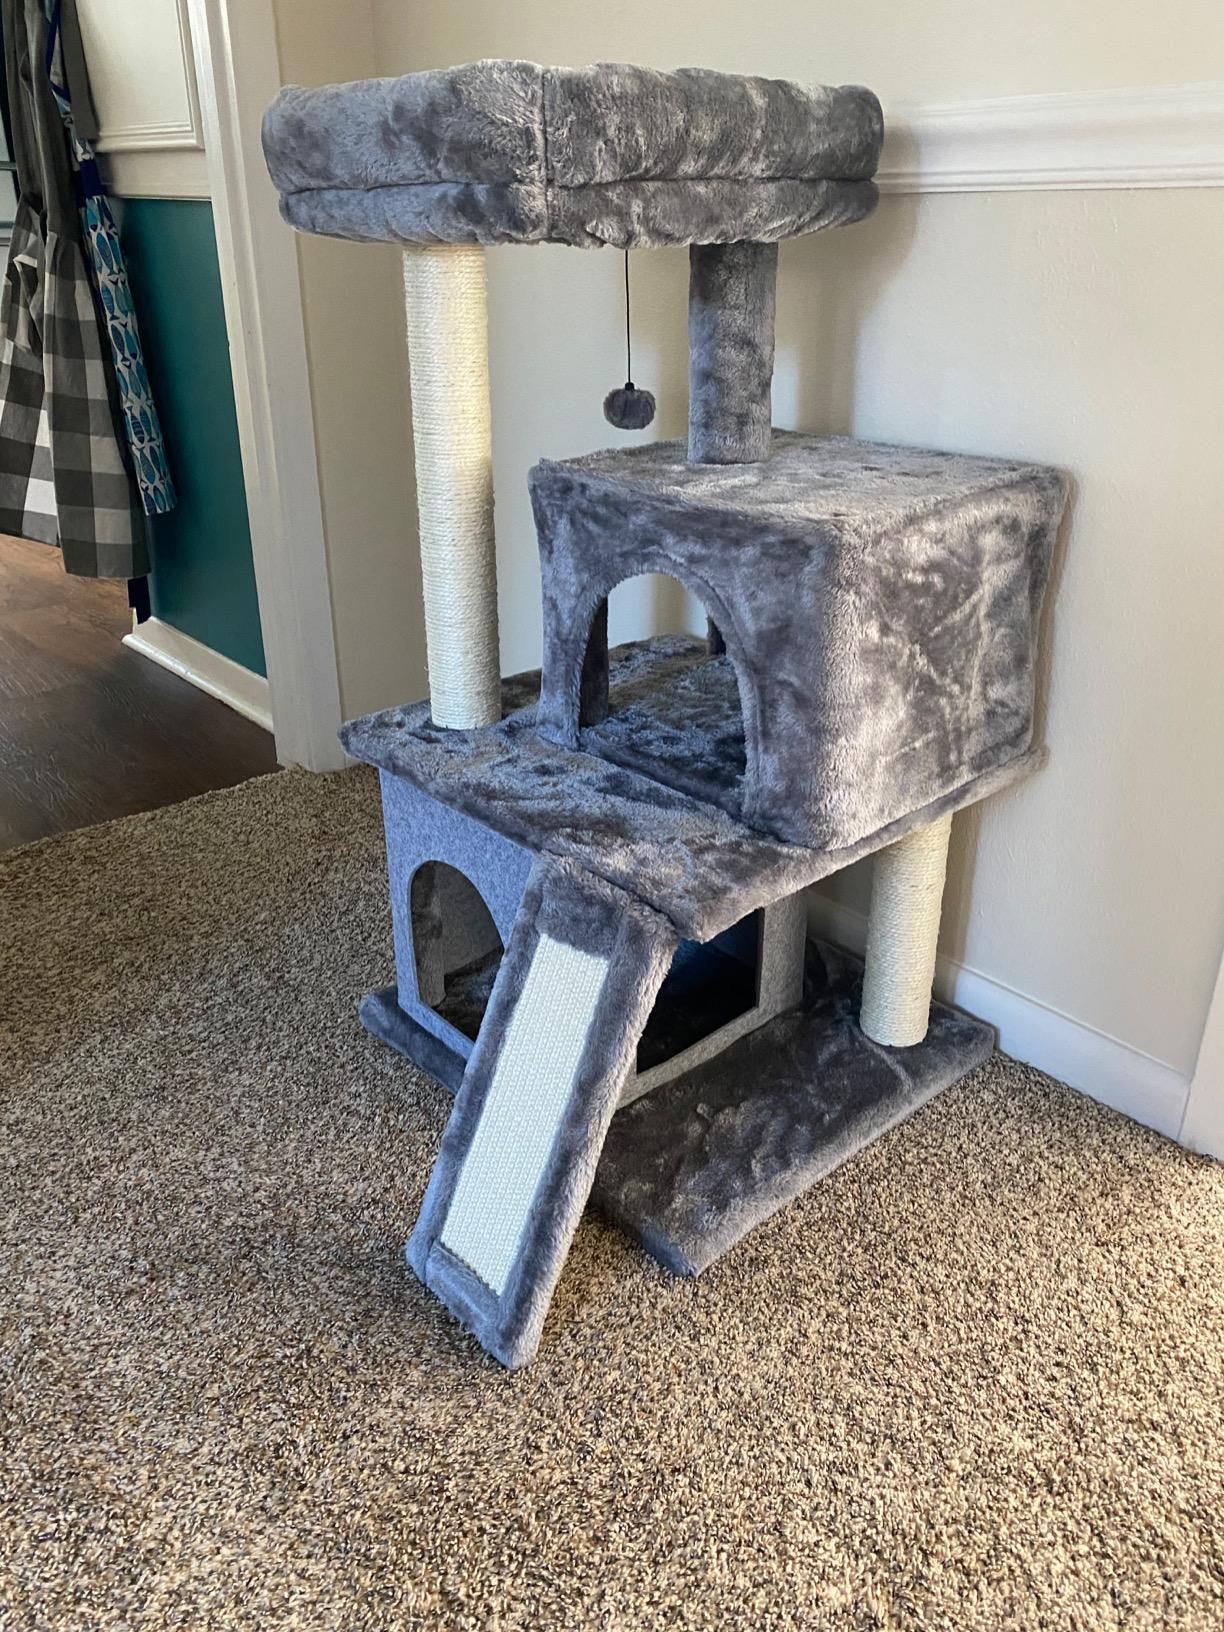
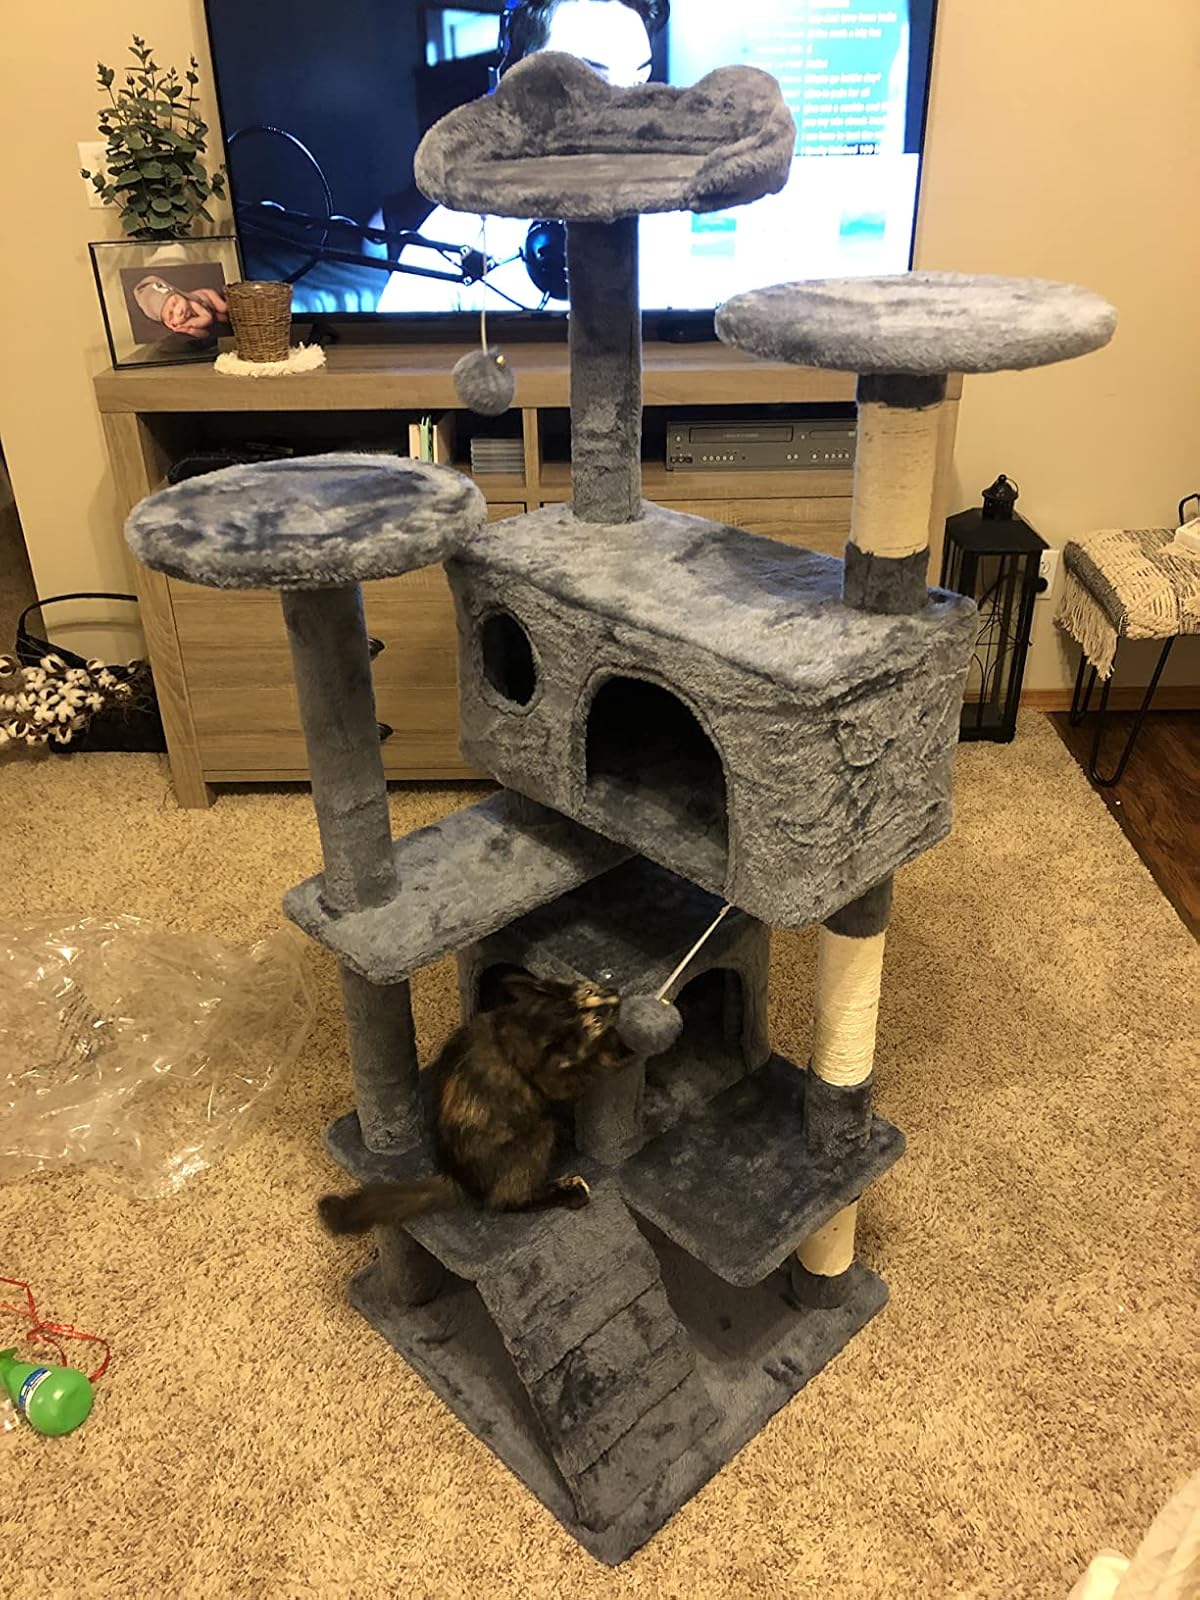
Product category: items_cat tree
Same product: no